Answer in natural language. How many Windows are visible in the scene? Choose between the following options: 0, 3, 2, 4 or 1
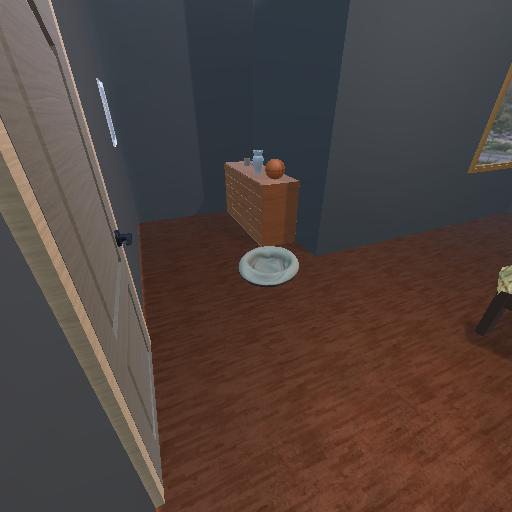
<answer>1</answer>